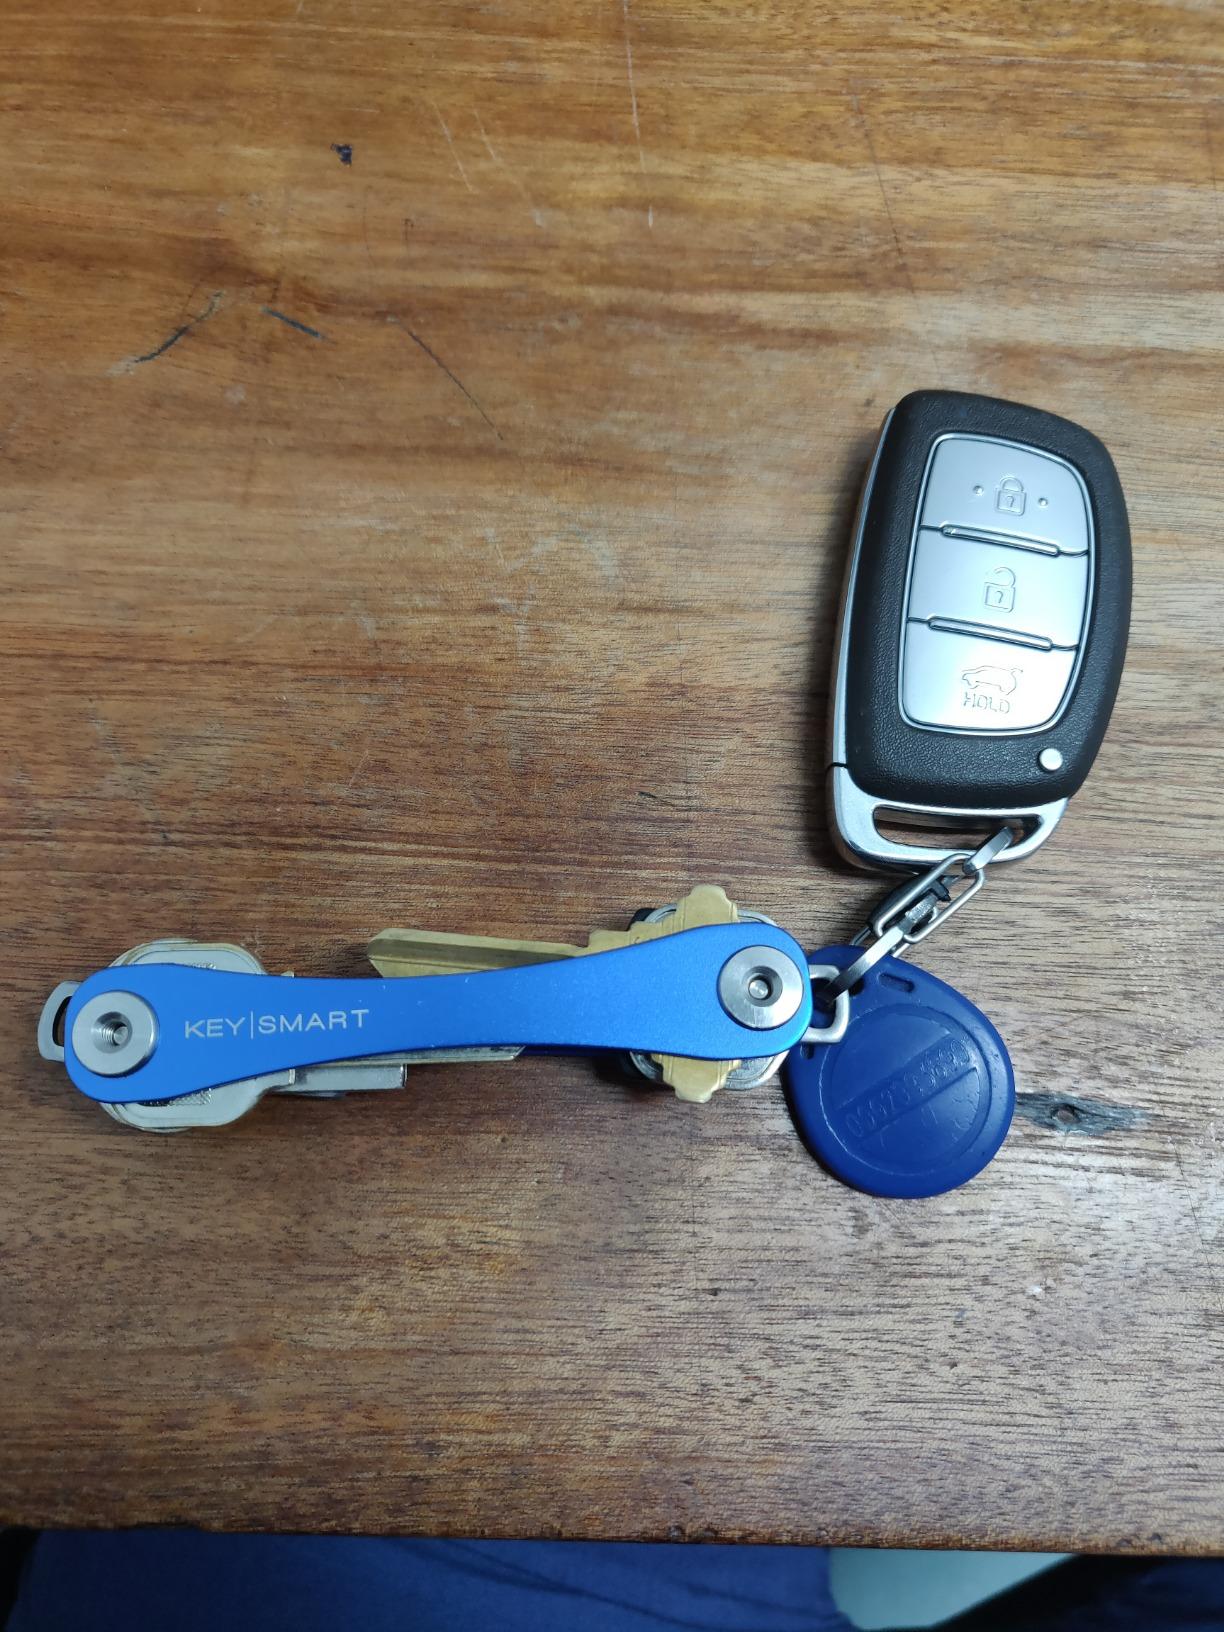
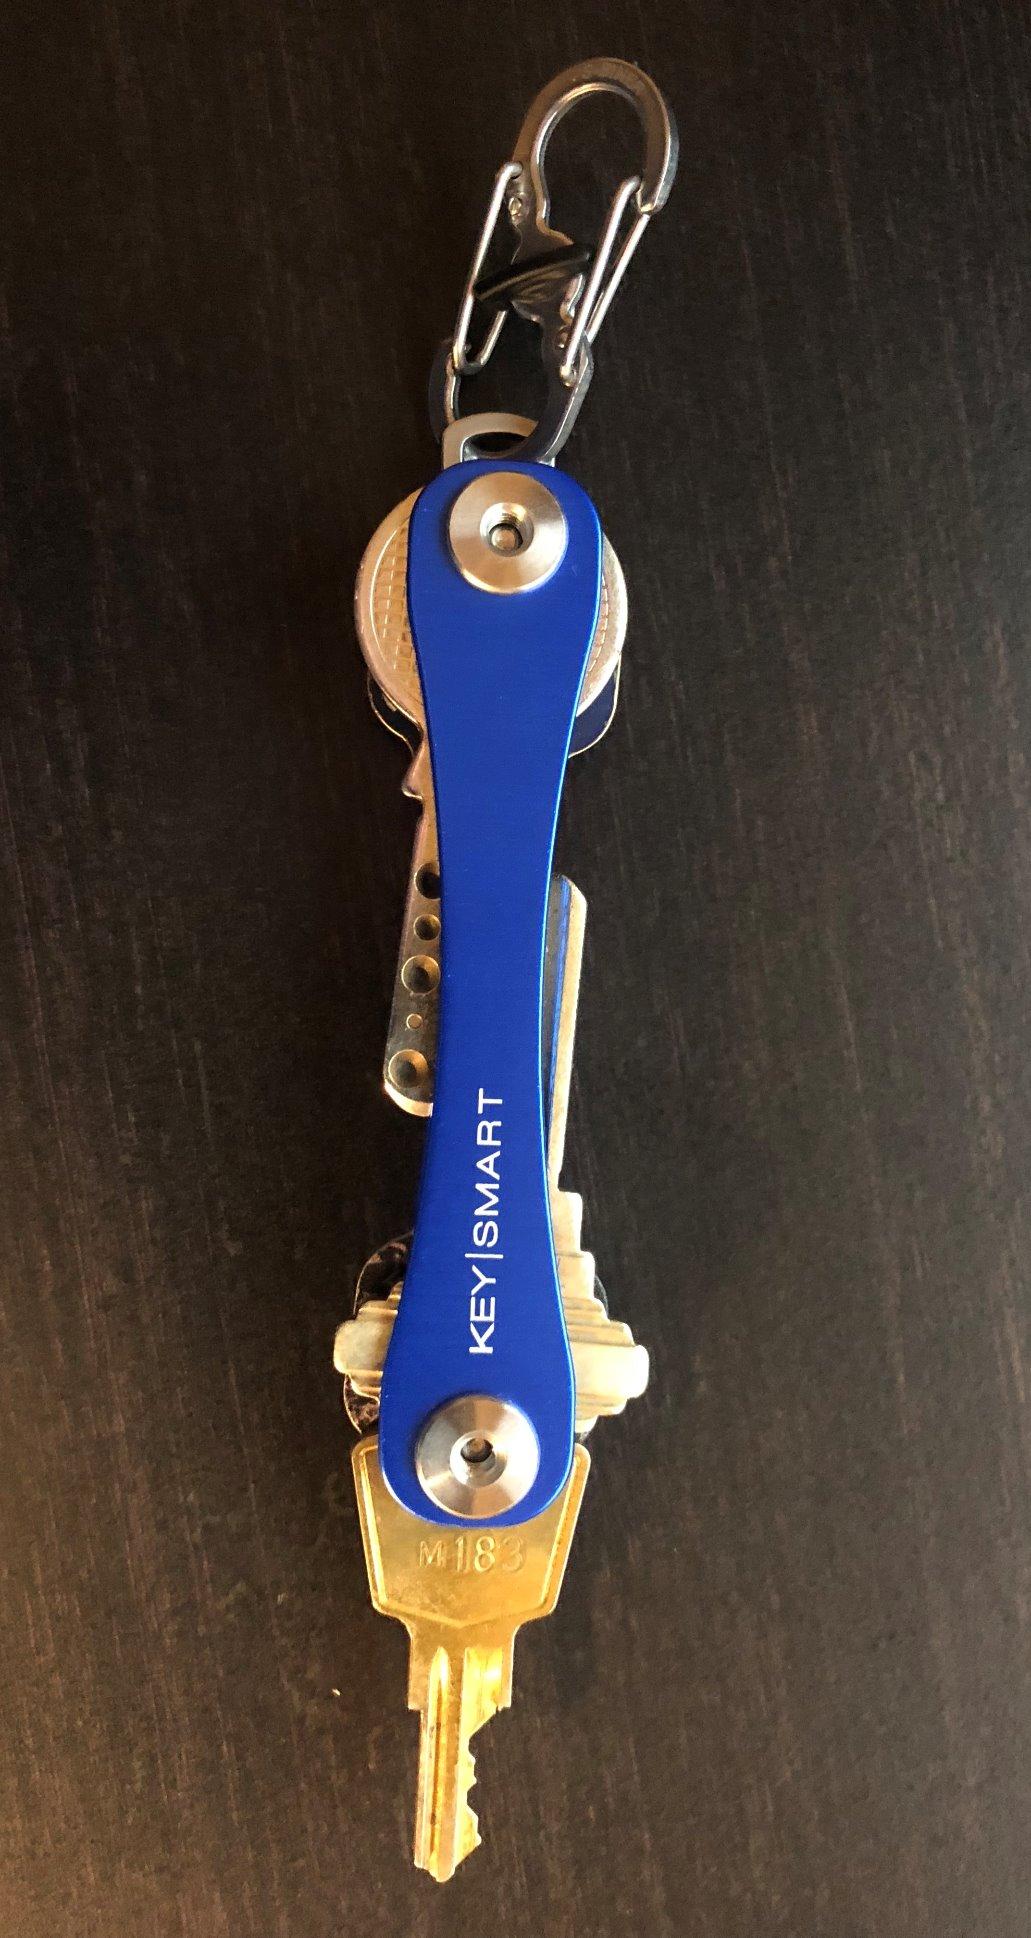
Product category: accessories_keychain
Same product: yes